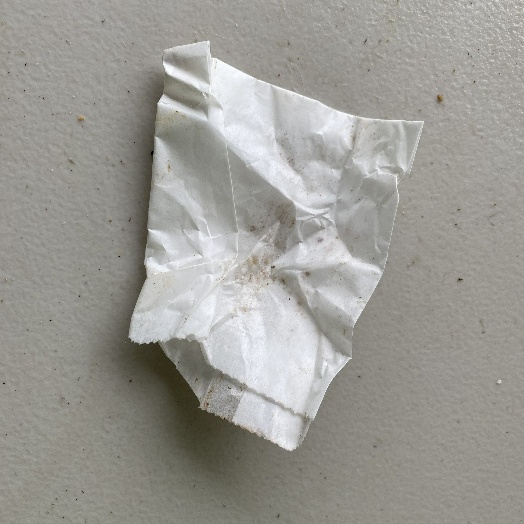
Label: Paper